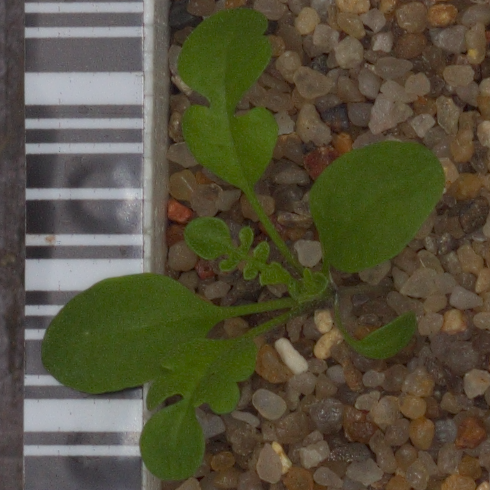
Label: shepherds_purse